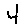
Label: 4